Kutch district

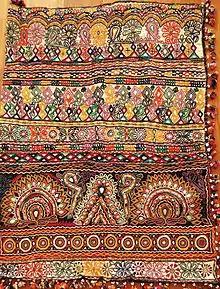
An example of Kutch Embroidery – Antique Dowry Bag

The Little Rann of Kutch is known for its traditional salt production and various references mention this to be a 600-year-old activity. During the British period, this activity increased manifold. It was used to fund a substantial part of the military expenses of the British government.